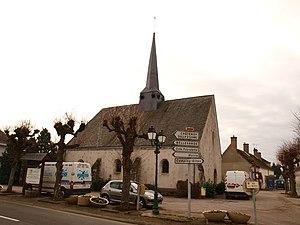
Nesploy (Loiret, France)